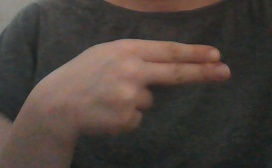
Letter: ain